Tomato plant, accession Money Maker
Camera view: bottom (45 deg); turntable rotation: 120 degrees
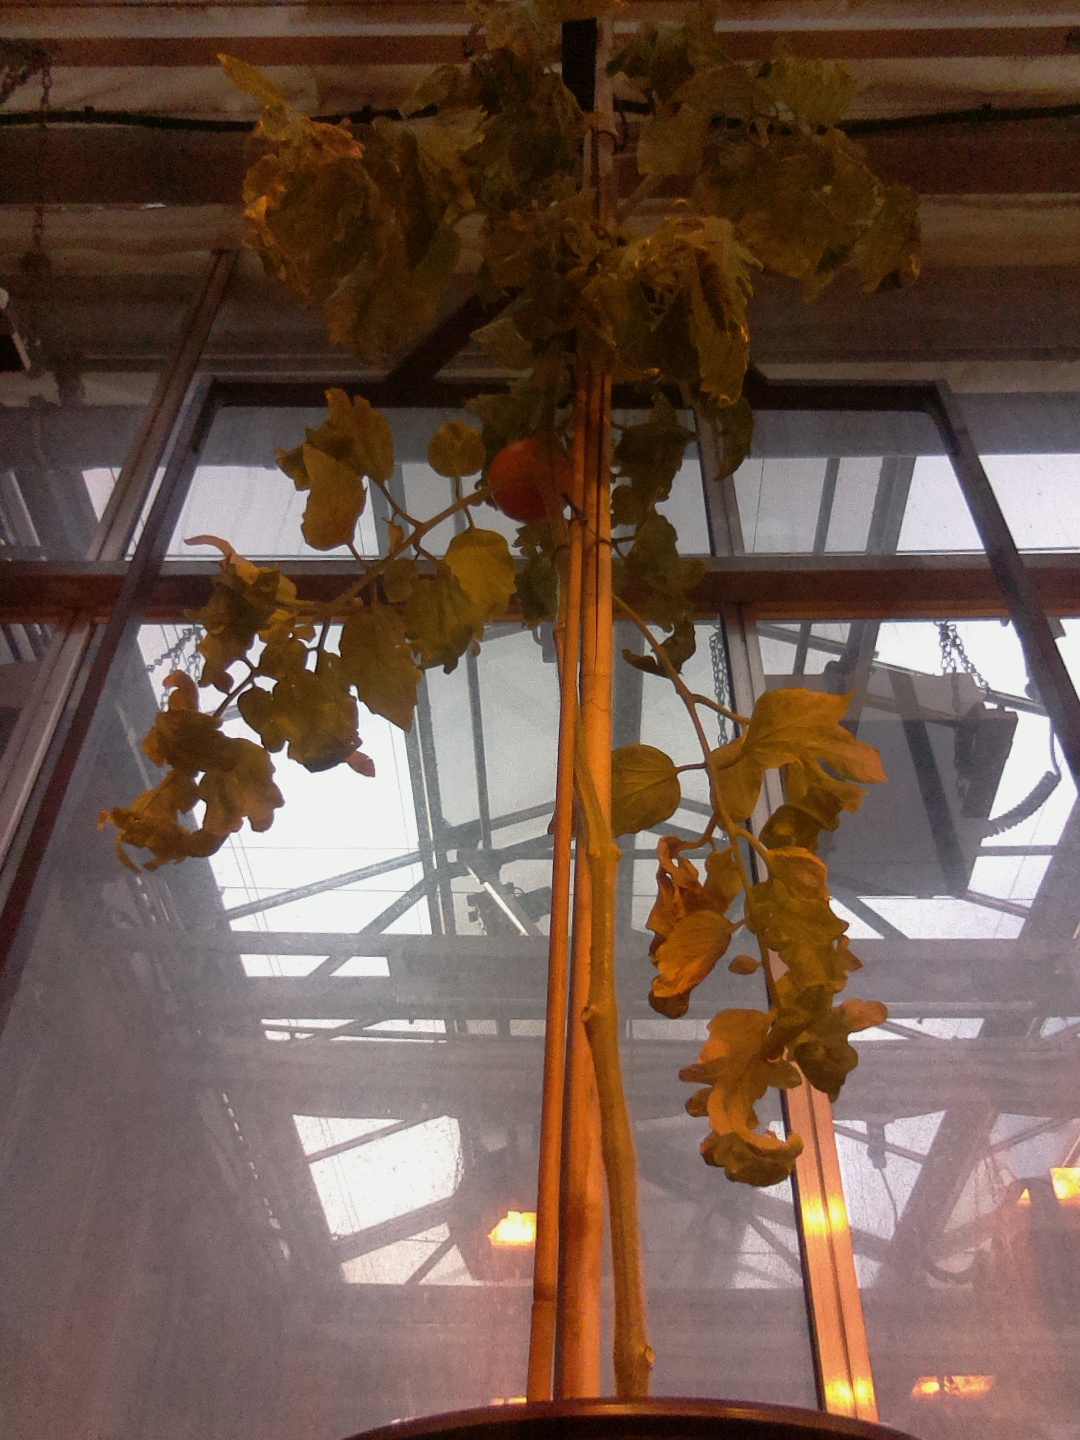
BBCH growth stage 80: fruits start showing typical ripe color (orange -> red)